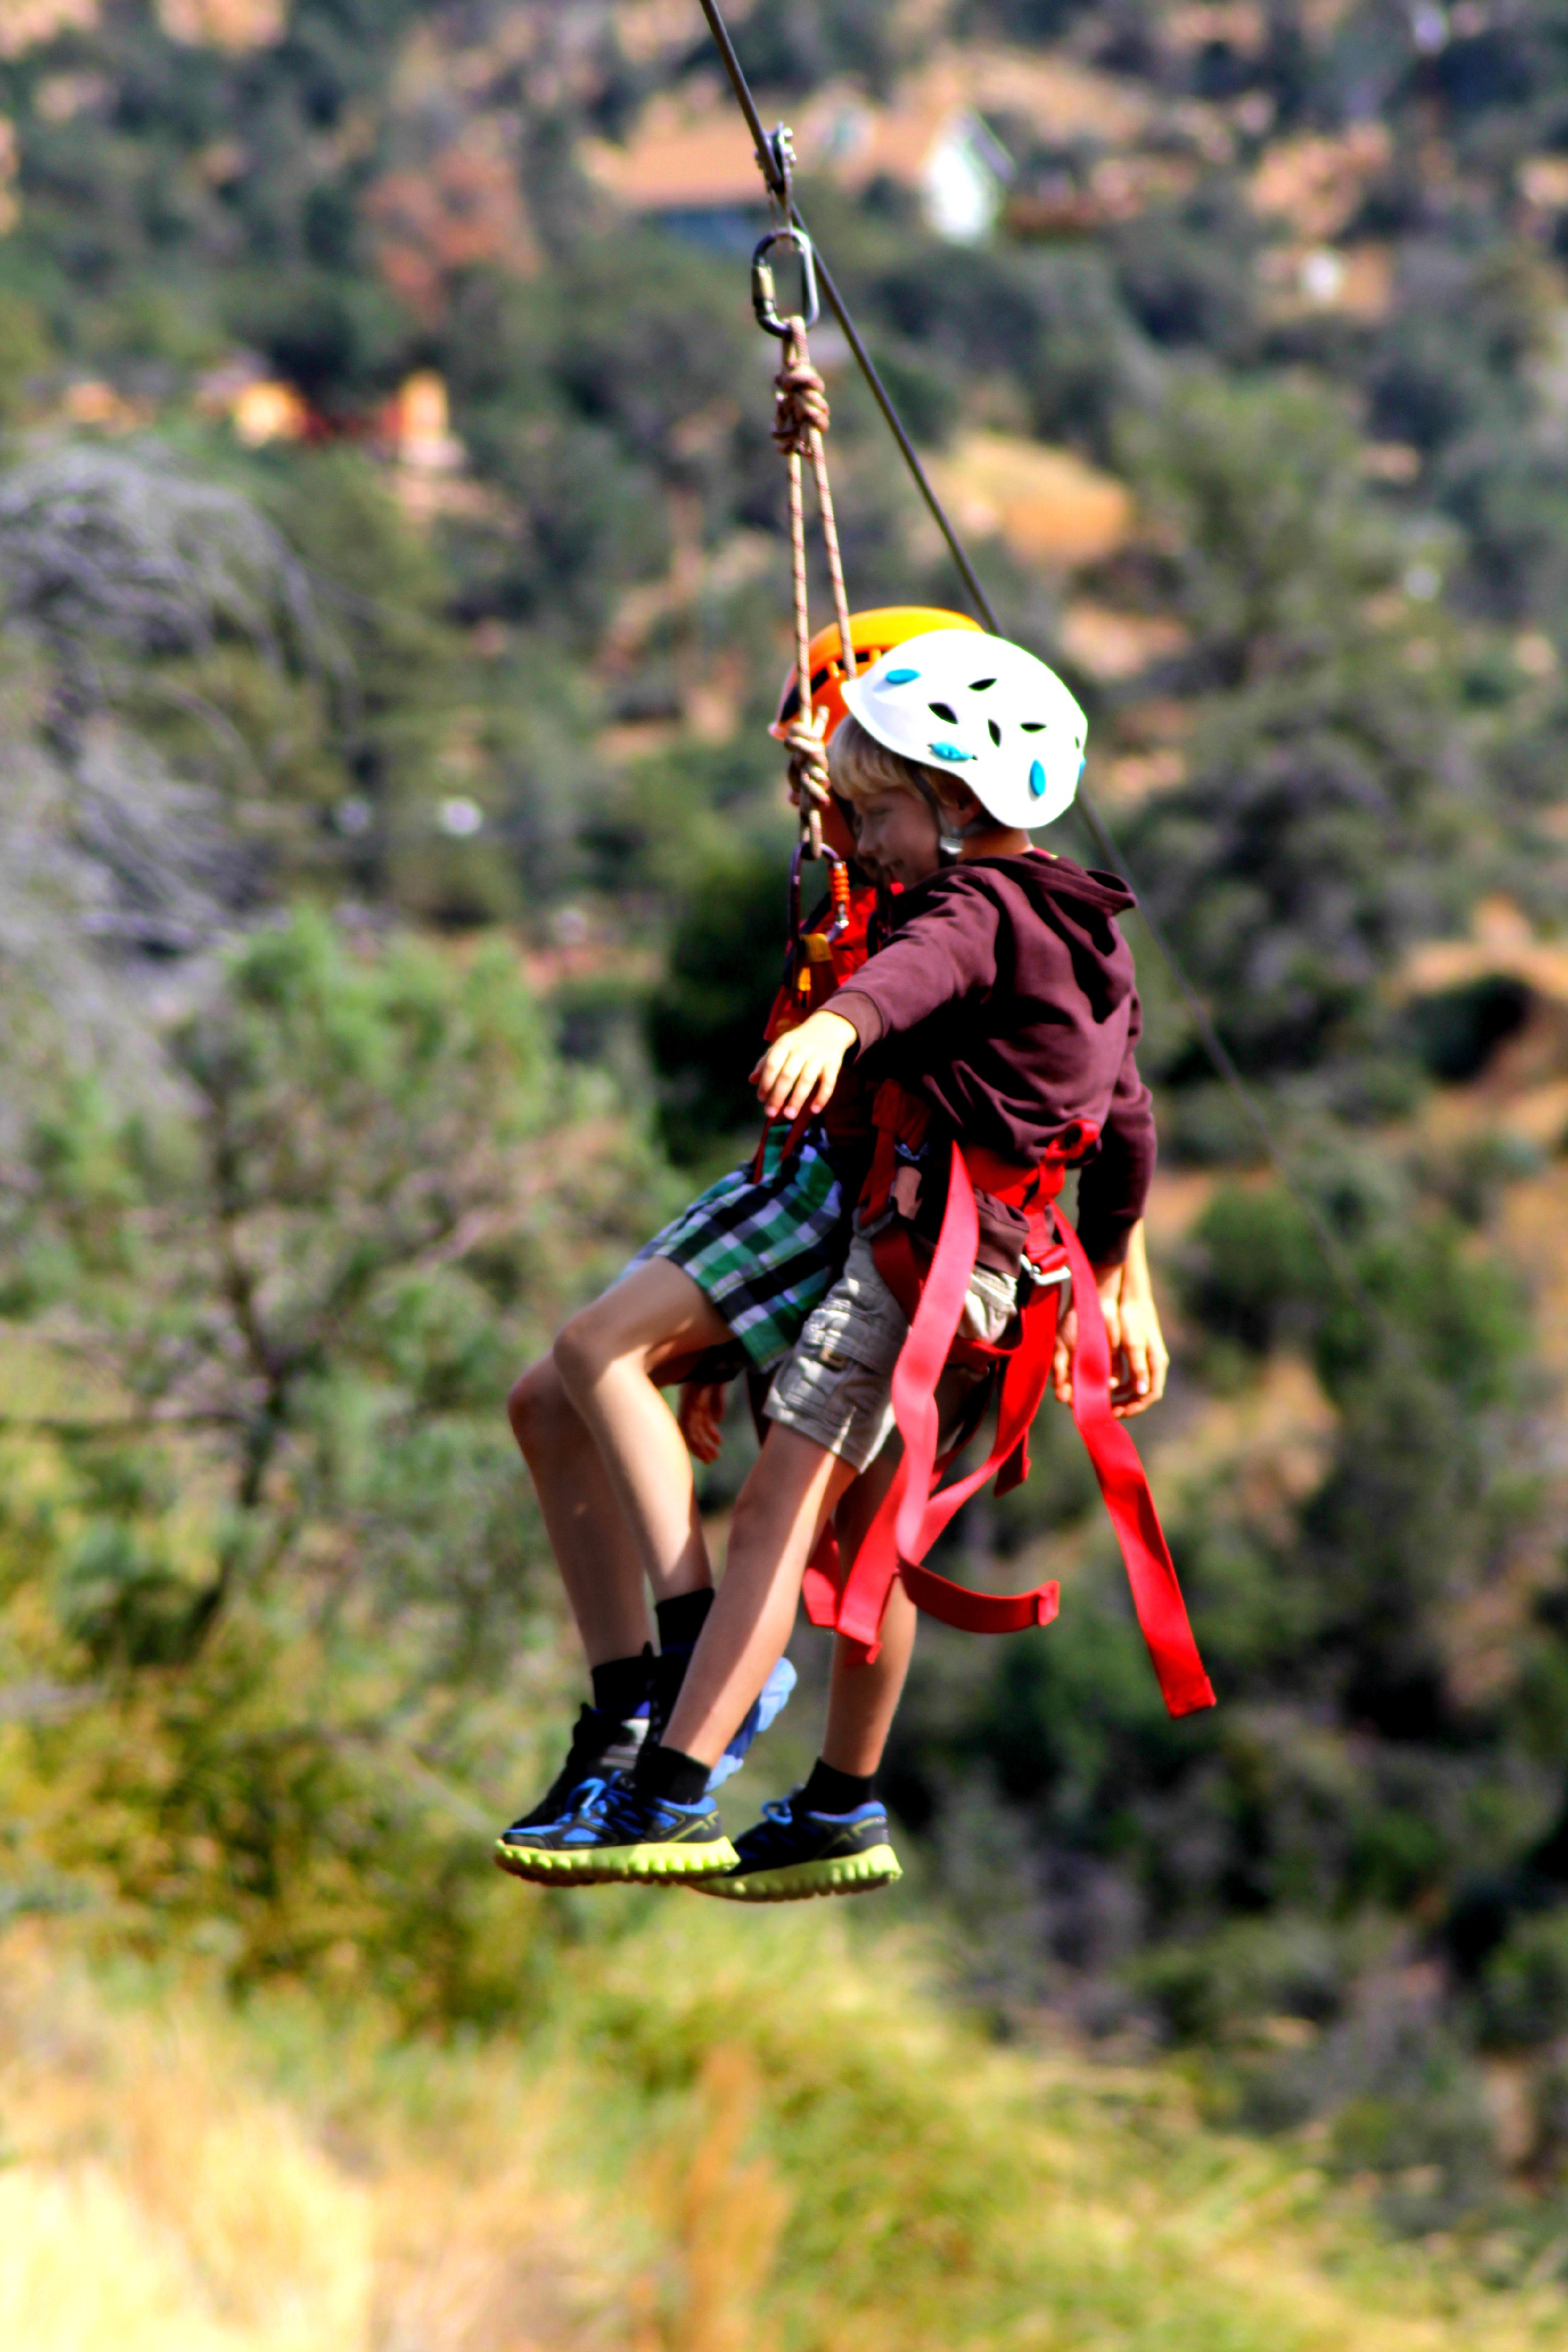
forest, outdoor, person, rope, sport, flower, boy, adventure, summer, young, child, extreme, kids, children, fun, playground, harness, zip line, active